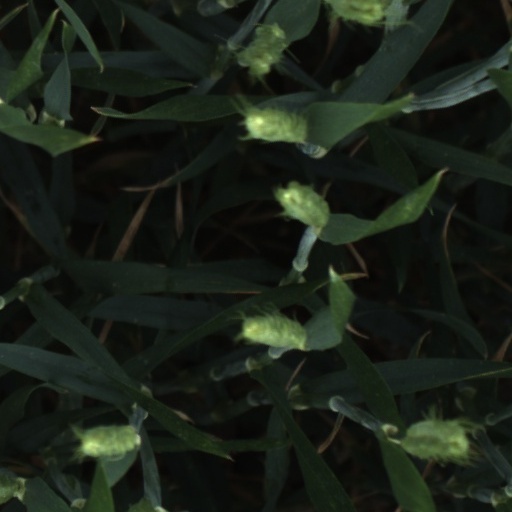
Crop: wheat